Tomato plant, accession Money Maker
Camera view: bottom (45 deg); turntable rotation: 180 degrees
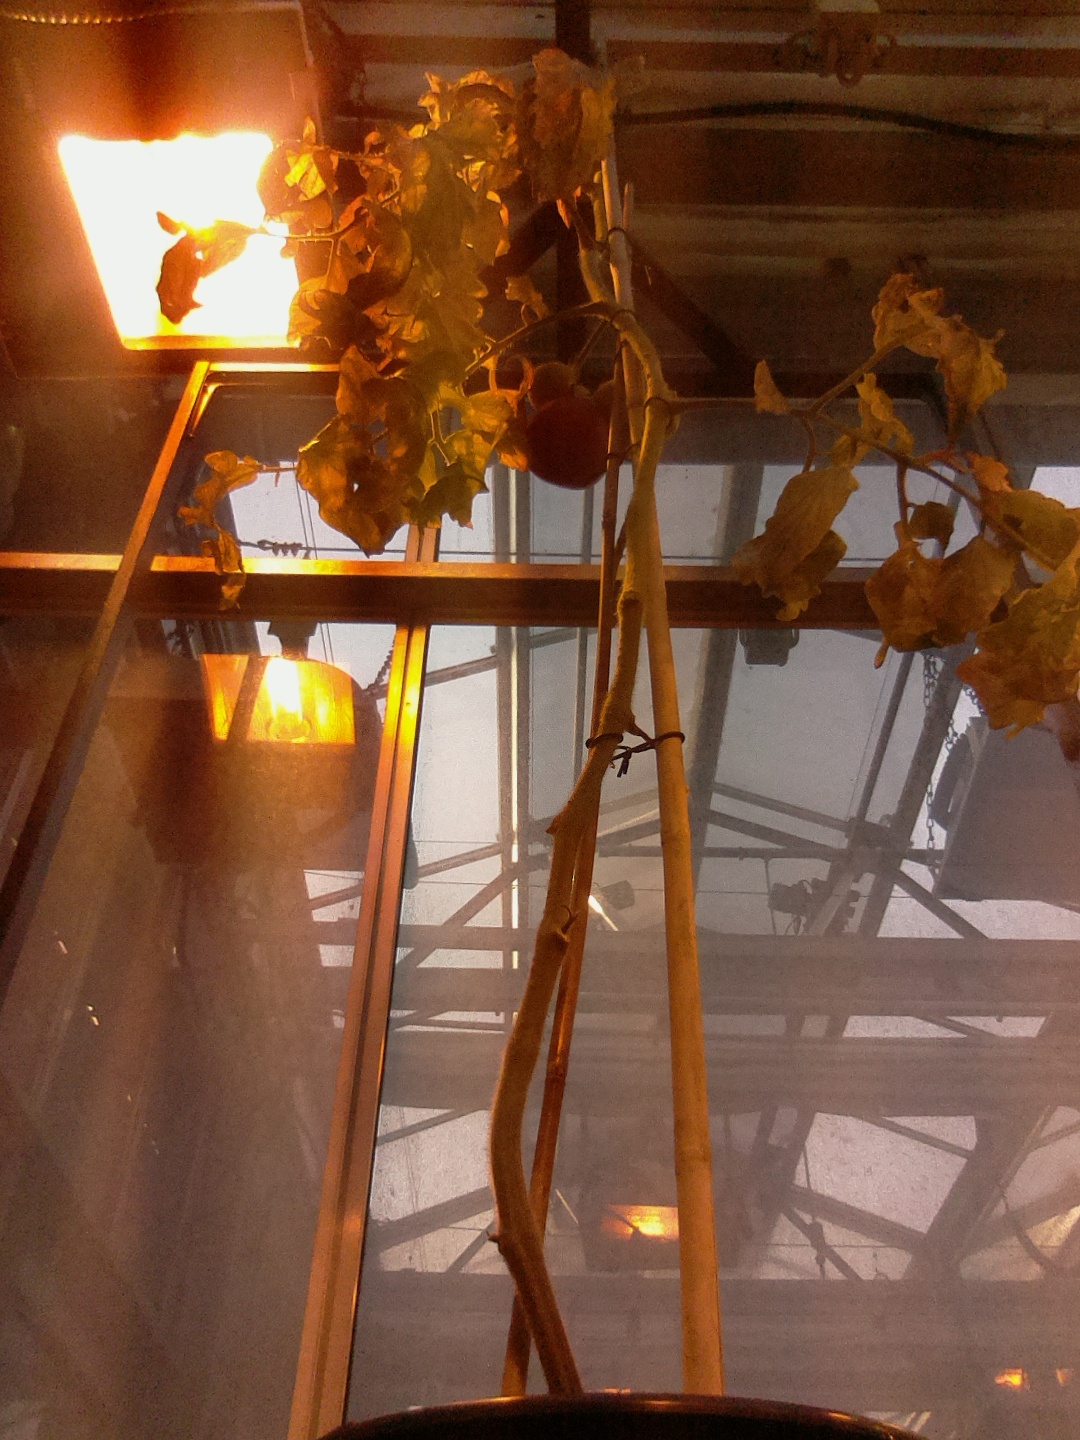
BBCH growth stage 81: 10%-20% of fruits show typical fully ripe color